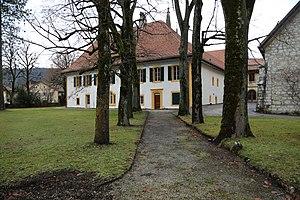
Le prieuré Saint-Pierre de Môtiers vue depuis le sud, Val-de-Travers
Le prieuré Saint-Pierre de Vautravers est situé à Môtiers dans le Val-de-Travers.